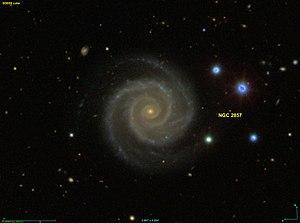
Image créée à l'aide du logiciel Aladin Sky Atlas du Centre de Données astronomiques de Strasbourg et des données publiques en format FIT de SDSS (Sloan Digital Sky Survey).
NGC 2857 est une galaxie spirale située dans la constellation de la Grande Ourse à environ 223 millions d'années-lumière de la Voie lactée. Elle a été découverte par l'astronome irlandais R.J. Mitchell en 1856.